History of Tobago

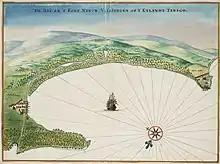
Seventeenth-century map showing the fort of Nieuw Vlissingen.

In 1628 Jan de Moor, the burgomaster of Vlissingen in the Netherlands, acquired the rights to colonise Tobago from the Dutch West India Company. He established a colony of a hundred settlers called Nieuw Walcheren at Great Courland Bay and built a fort, Nieuw Vlissingen, near the modern town of Plymouth. The goal of the colony was to grow tobacco for export, but the colonists were also permitted to trade with the indigenous inhabitants.